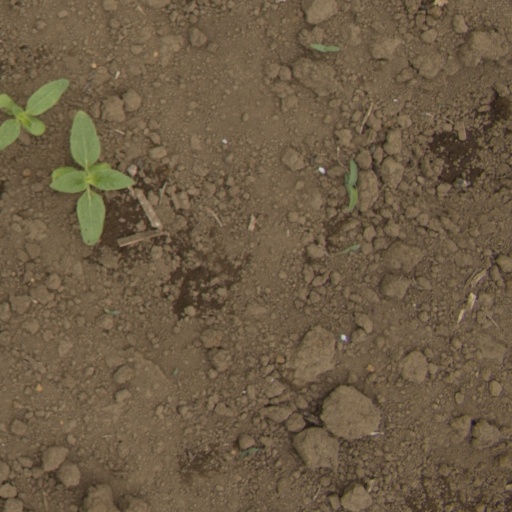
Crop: Jerusalem artichoke